List of Black Flag band members

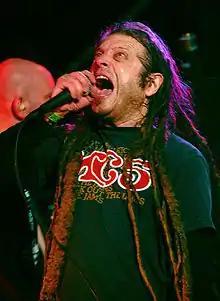
Morris with the Circle Jerks in 2006

By November 1979, however, Morris was growing "burned out" with Black Flag's long and frequent rehearsals, and began making excuses to miss them. His feelings of isolation within the band exacerbated his problems with drugs and alcohol: "I was doing a lot of drugs, and I was drinking quite a bit", he later recalled, "That's like the major reason for me leaving Black Flag, because it wasn't fun, and part of my fun was to drink away the bad stuff, or party away all the things in my life that I didn't want to be a part of." Tensions came to a head during the band's two-day recording session that month for a prospective full-length album, and Morris announced at the end of the session that he was leaving the group. McDaniel later said that Morris quit because "he wanted to stay exactly the same. Our music was changing, and he didn't like a lot of our new songs." Morris claimed to have felt blamed by the other members for slowing the band's progress: "Whenever there would be arguments, everyone would be pointing their finger at me, and it would be my fault. Like, if we weren't learning new songs fast enough, it was my fault. Coming to rehearsal after having drunk a six-pack of beer, maybe having snorted a couple lines of coke, that would be my fault. They made me feel like I was the cement shoes attached to their feet." Black Flag's constant rehearsals also eroded Morris' friendships with Ginn and then-Black Flag drummer Robo: "I guess our line of communication just ceased to exist, and that's really important", he later said, "There has to be some free space, some head time, we can't be around each other in these grungy, dirty, filthy-carpet-covered rooms all the time. We needed to get out and breathe some fresh air, rub elbows with our friends in other bands, and play more shows, instead of just rehearsing, rehearsing and rehearsing all the time." According to Morris, his departure was not acrimonious: